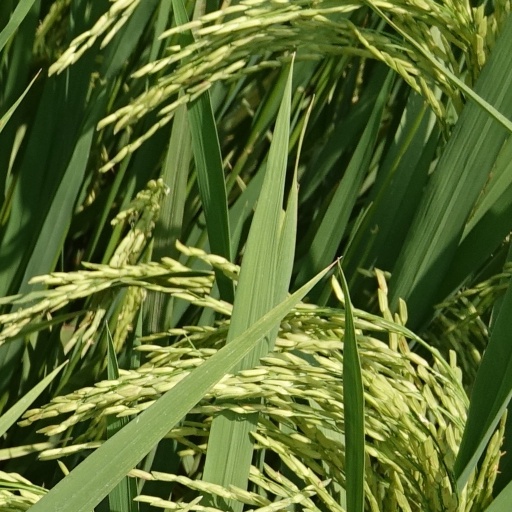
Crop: rice